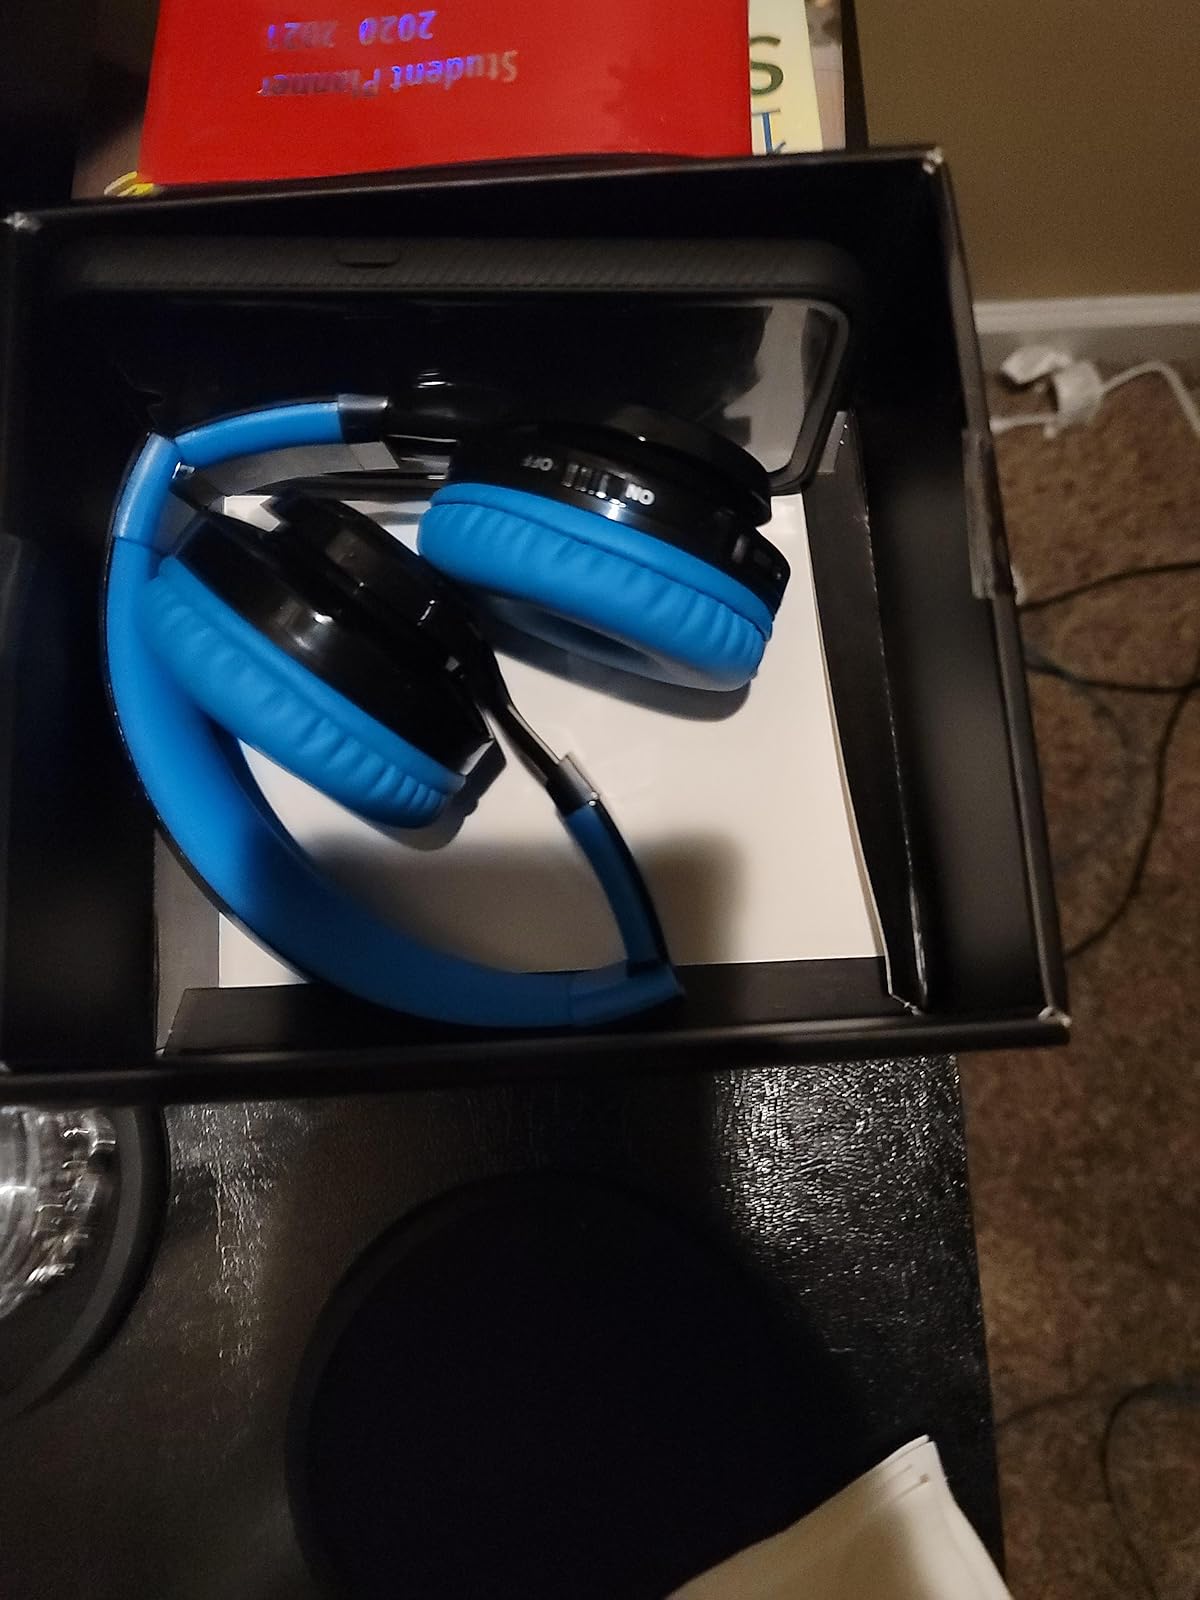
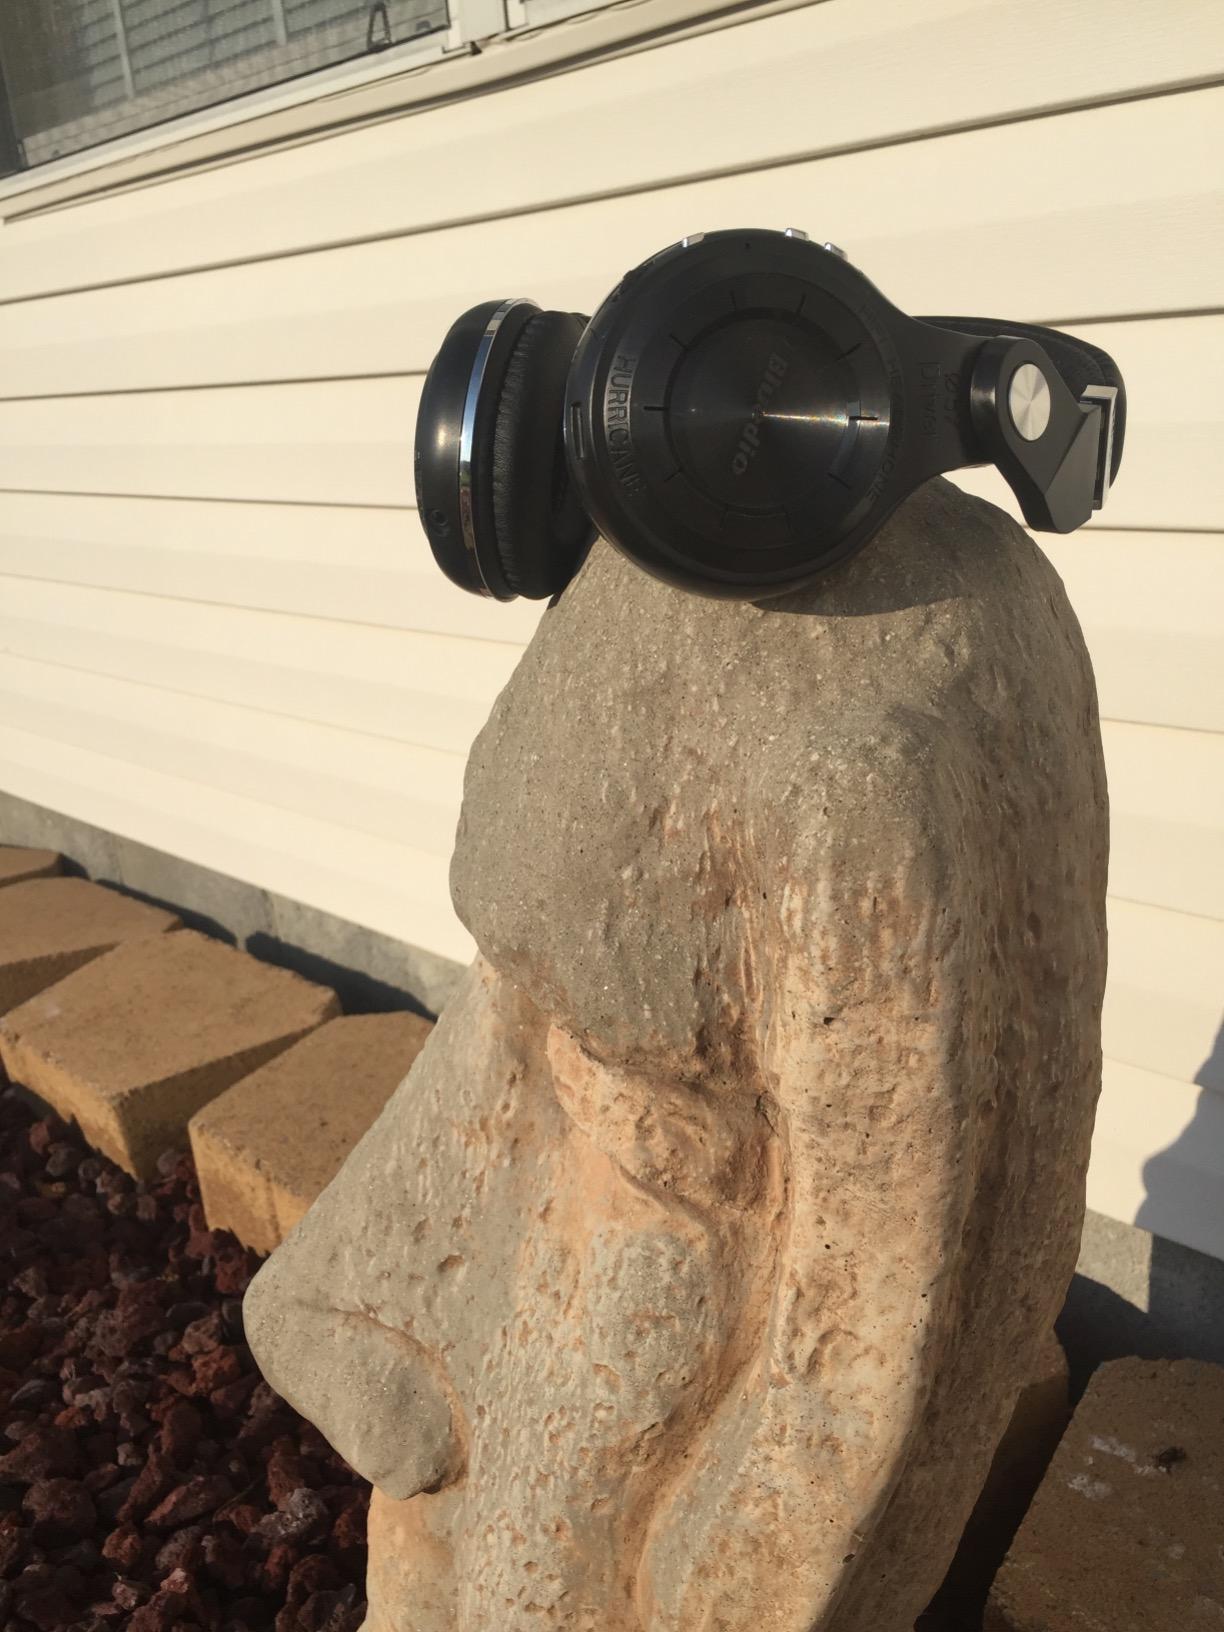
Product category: headphones
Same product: no